List of South Atlantic League stadiums

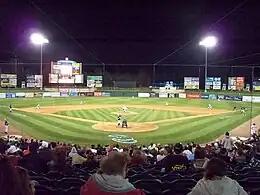
ShoreTown Ballpark built in 2001, home of the Jersey Shore BlueClaws.

There are twelve stadiums in use by South Atlantic League baseball teams. The oldest stadium is McCormick Field (1924) in Asheville, North Carolina, home of the Asheville Tourists. The newest stadium is Fifth Third Park in Spartanburg, South Carolina, which will be the home of the Hub City Spartanburgers beginning in 2025. One stadium was built in the 1920s, two in the 1990s, seven in the 2000s, and one each in the 2010s and 2020s. The highest seating capacity is 8,000 at ShoreTown Ballpark in Lakewood, New Jersey, where the Jersey Shore BlueClaws play. The lowest capacity is 4,000 at McCormick Field.